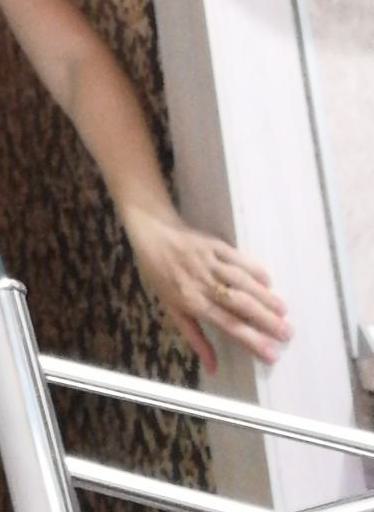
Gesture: no_gesture